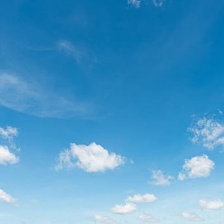
Cloud type: Cumulus